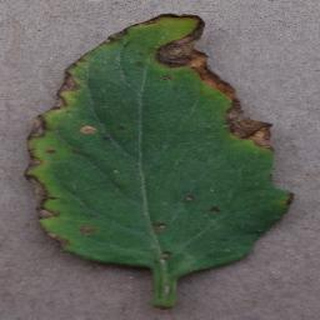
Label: tomato_bacterial_spot